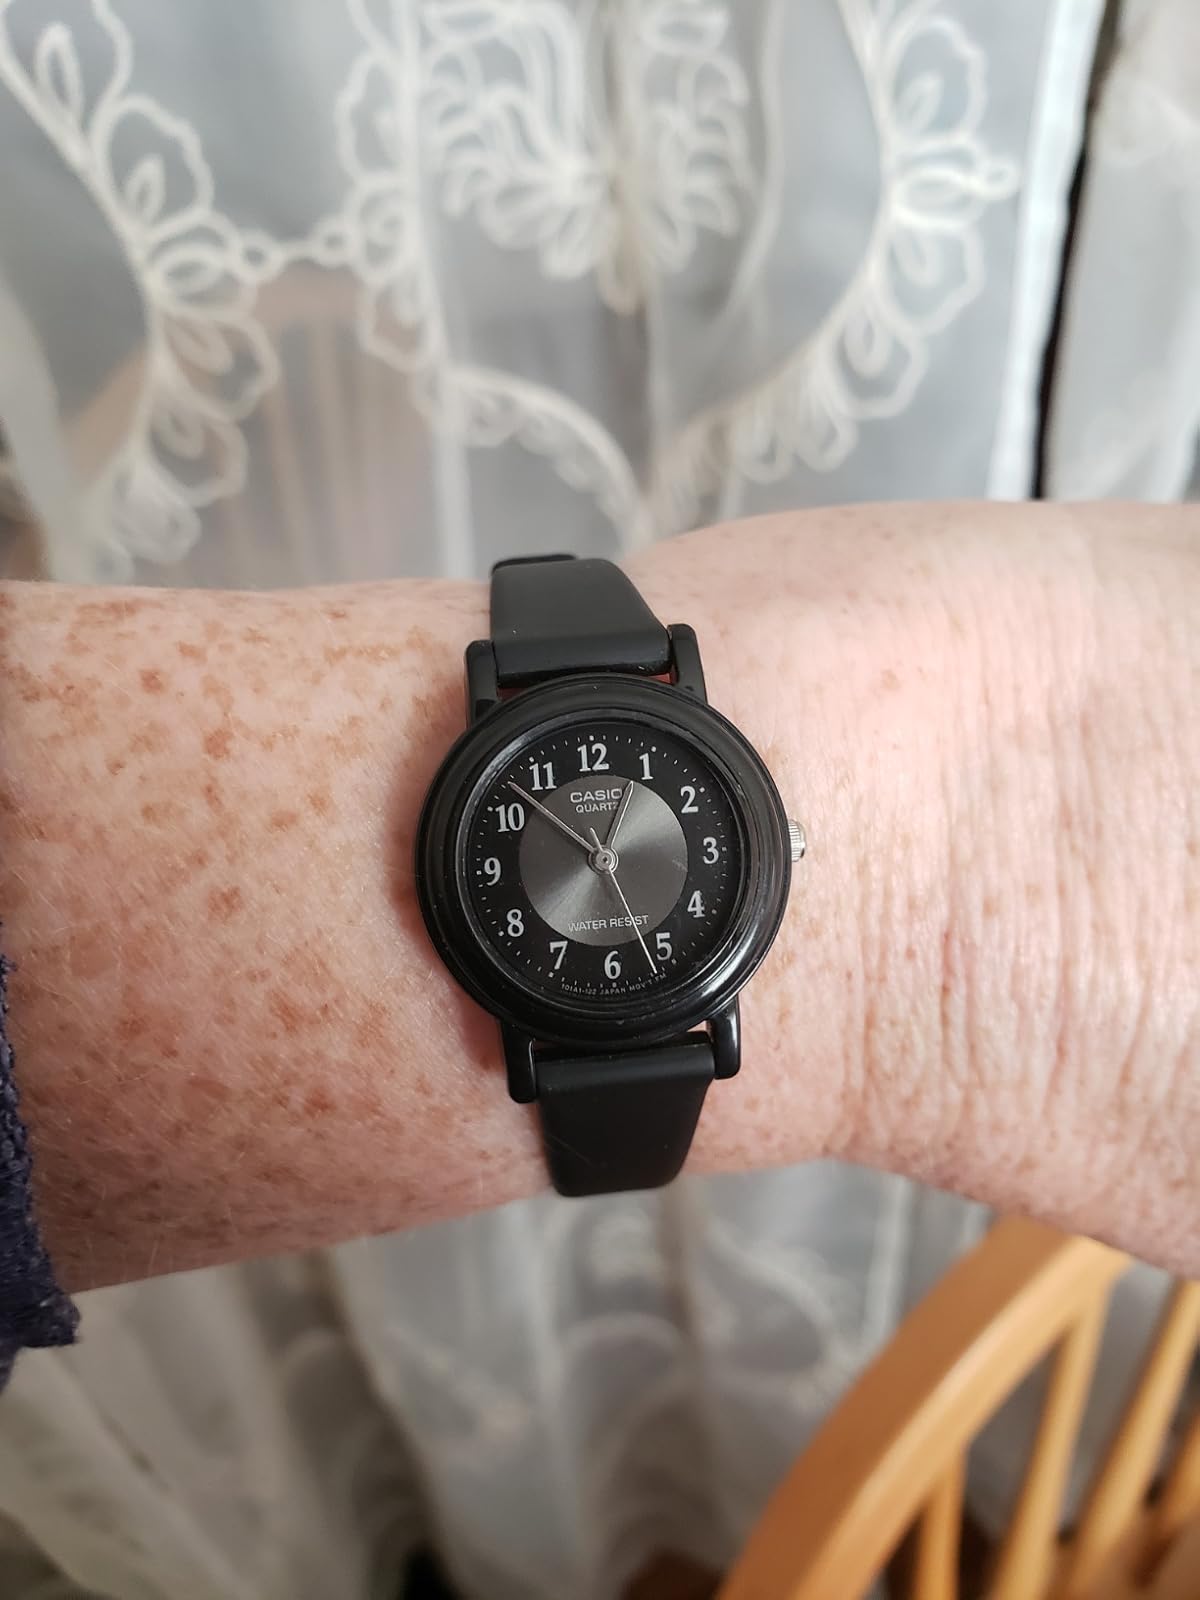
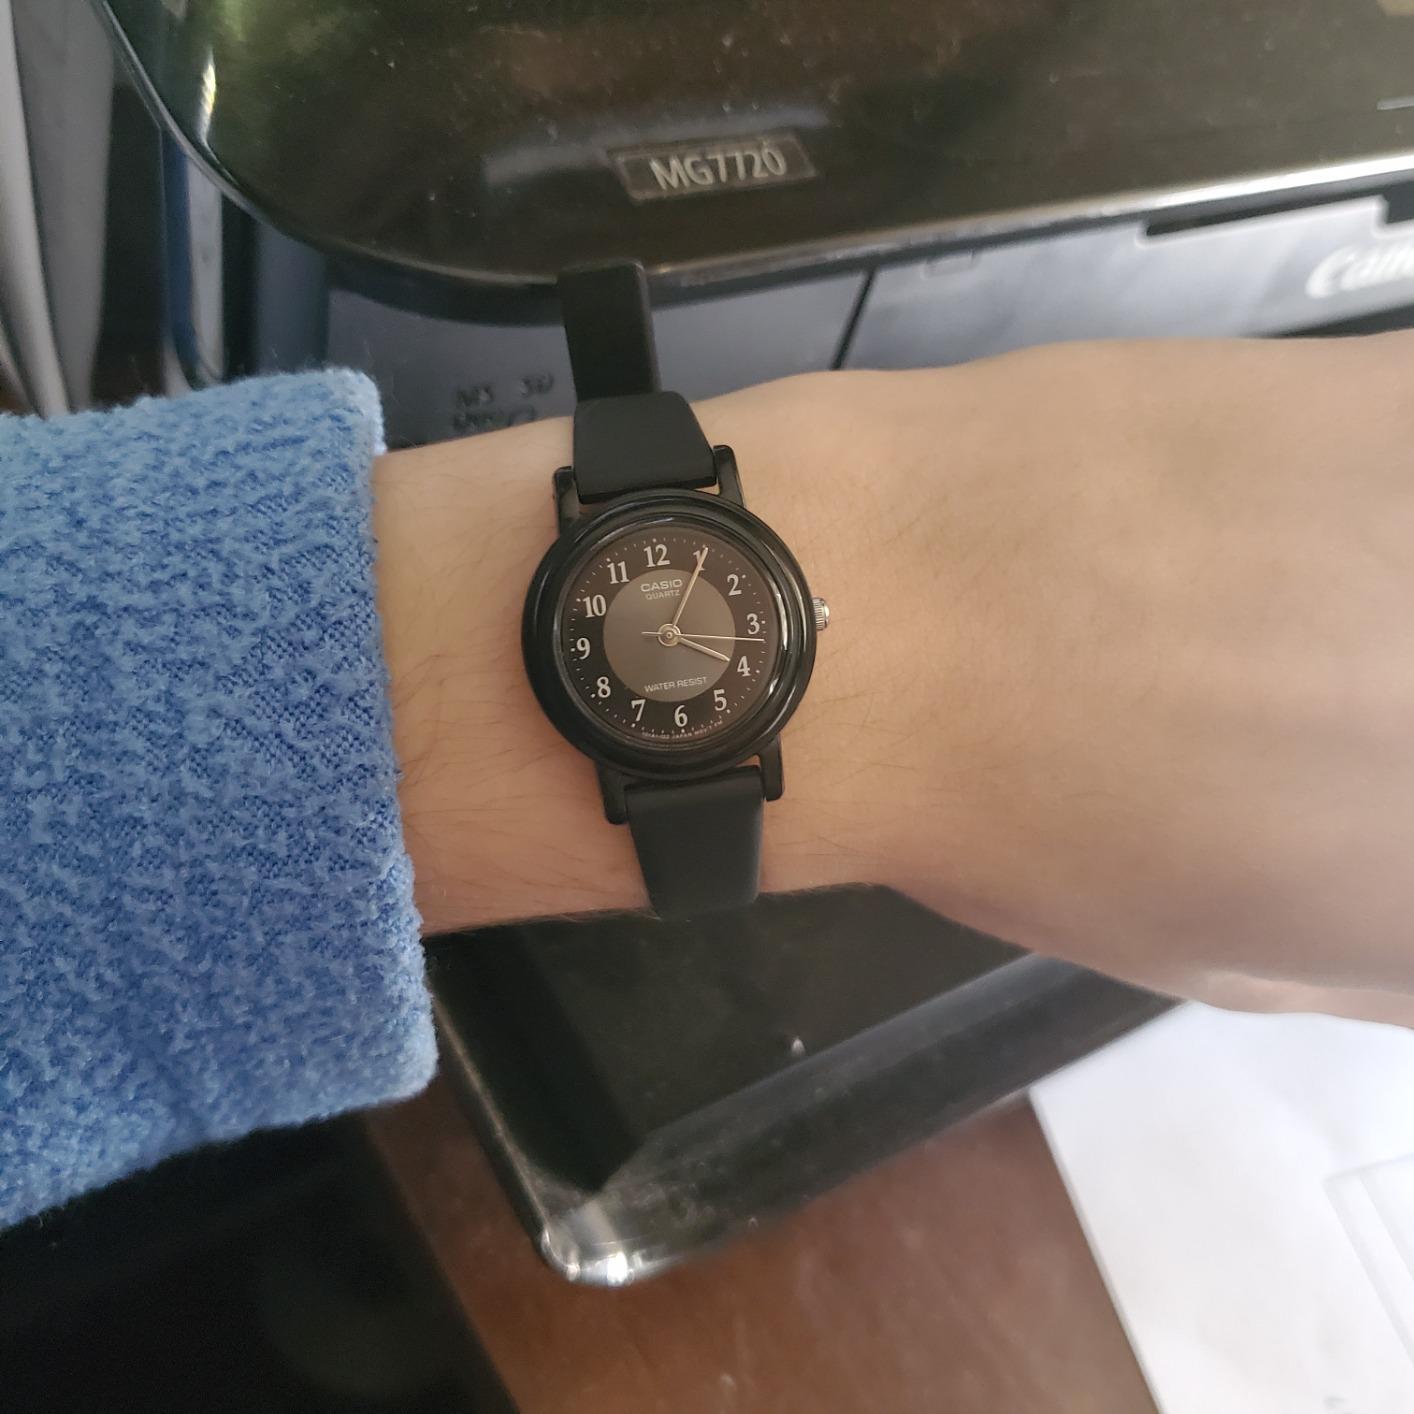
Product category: accessories_watch
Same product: yes